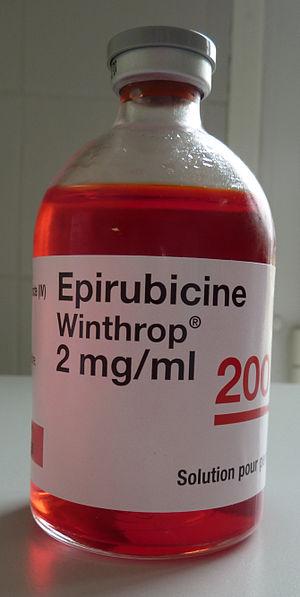
Flacon d'épirubicine
L'épirubicine est une chimiothérapie de la famille des anthracyclines utilisé dans le traitement des cancers. Il s'agit d'un isomère de la doxorubicine qui se caractérise par la perte d'une partie de la cardiotoxicité.